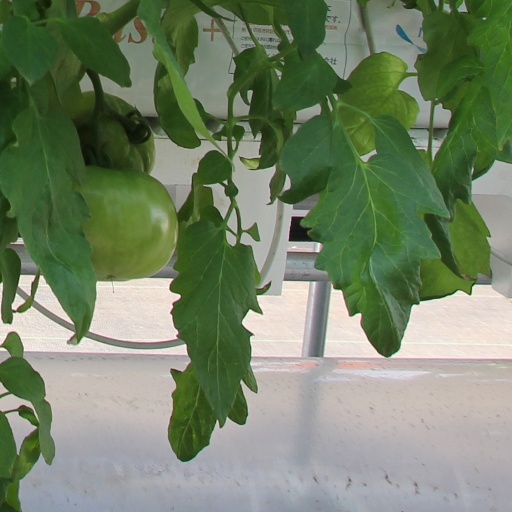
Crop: tomato